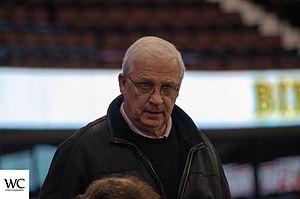
Bryan Clarence Murray, né le 5 décembre 1942 à Shawville et mort le 12 août 2017 dans la même municipalité, est un entraîneur de hockey sur glace.